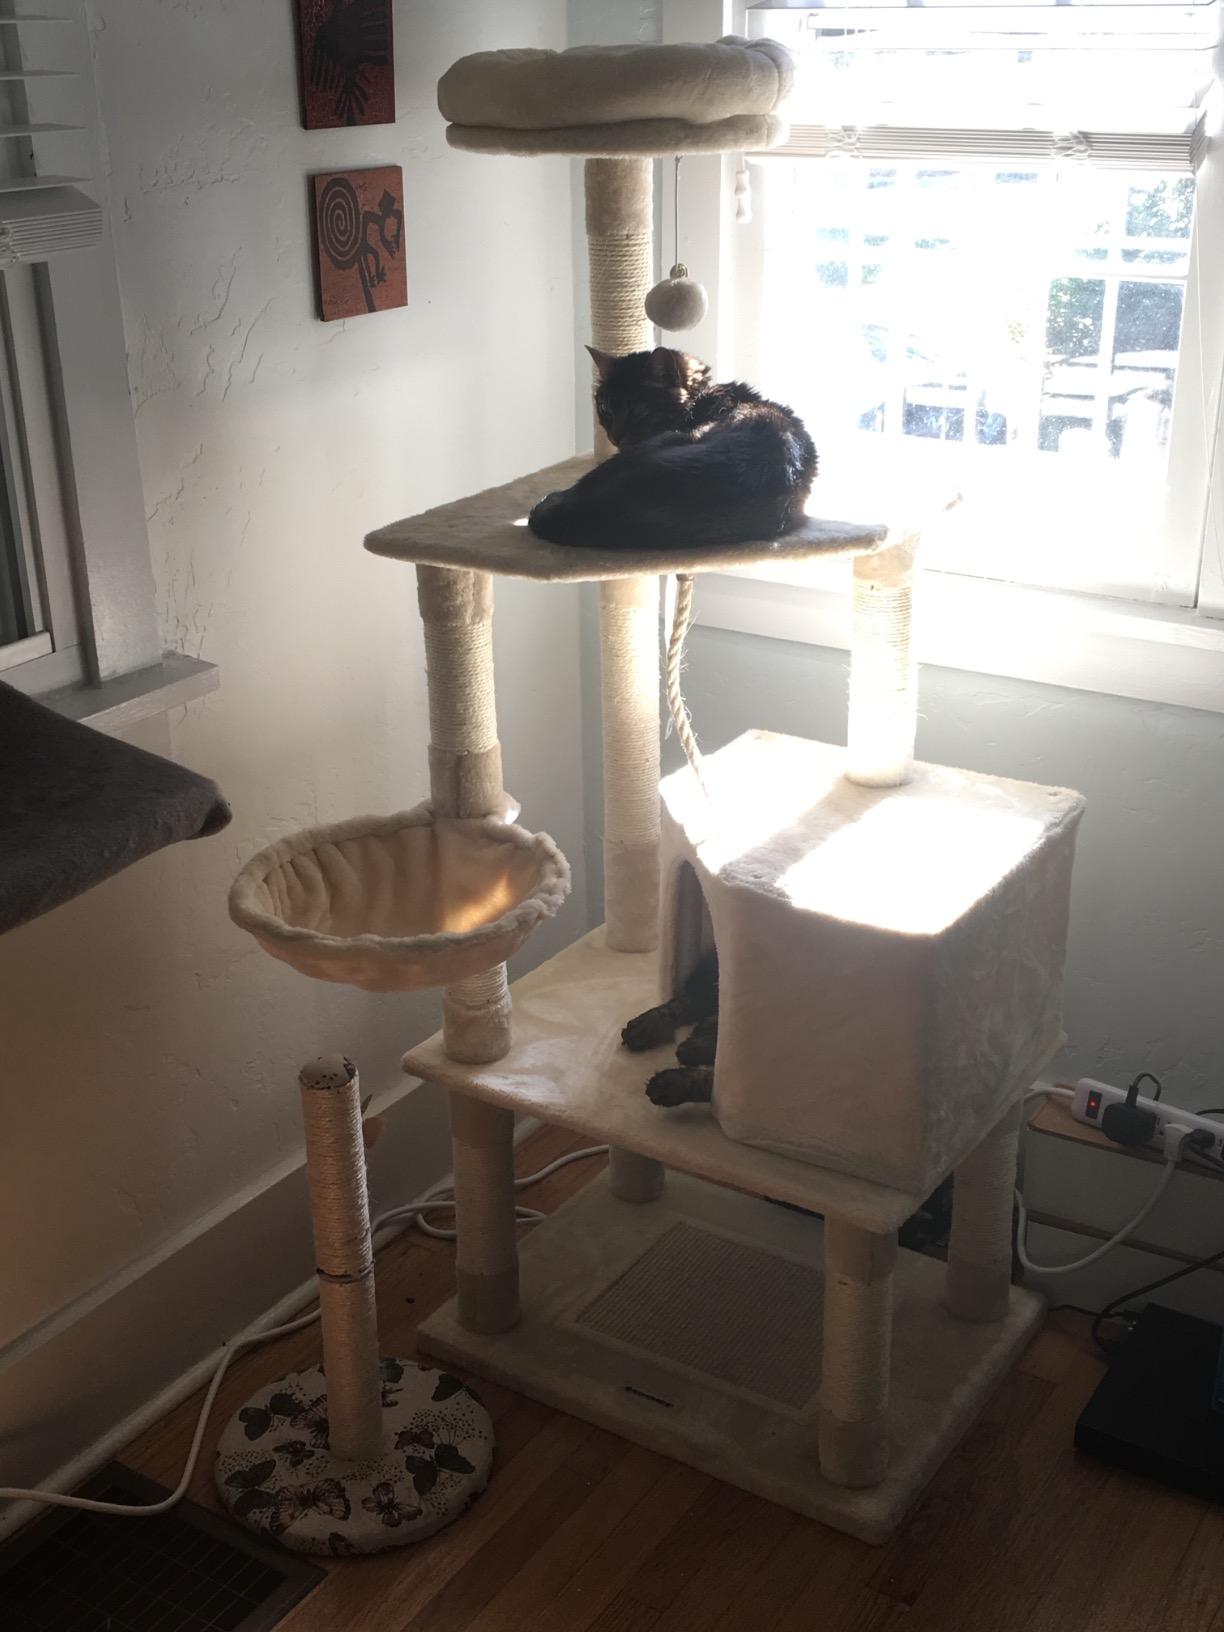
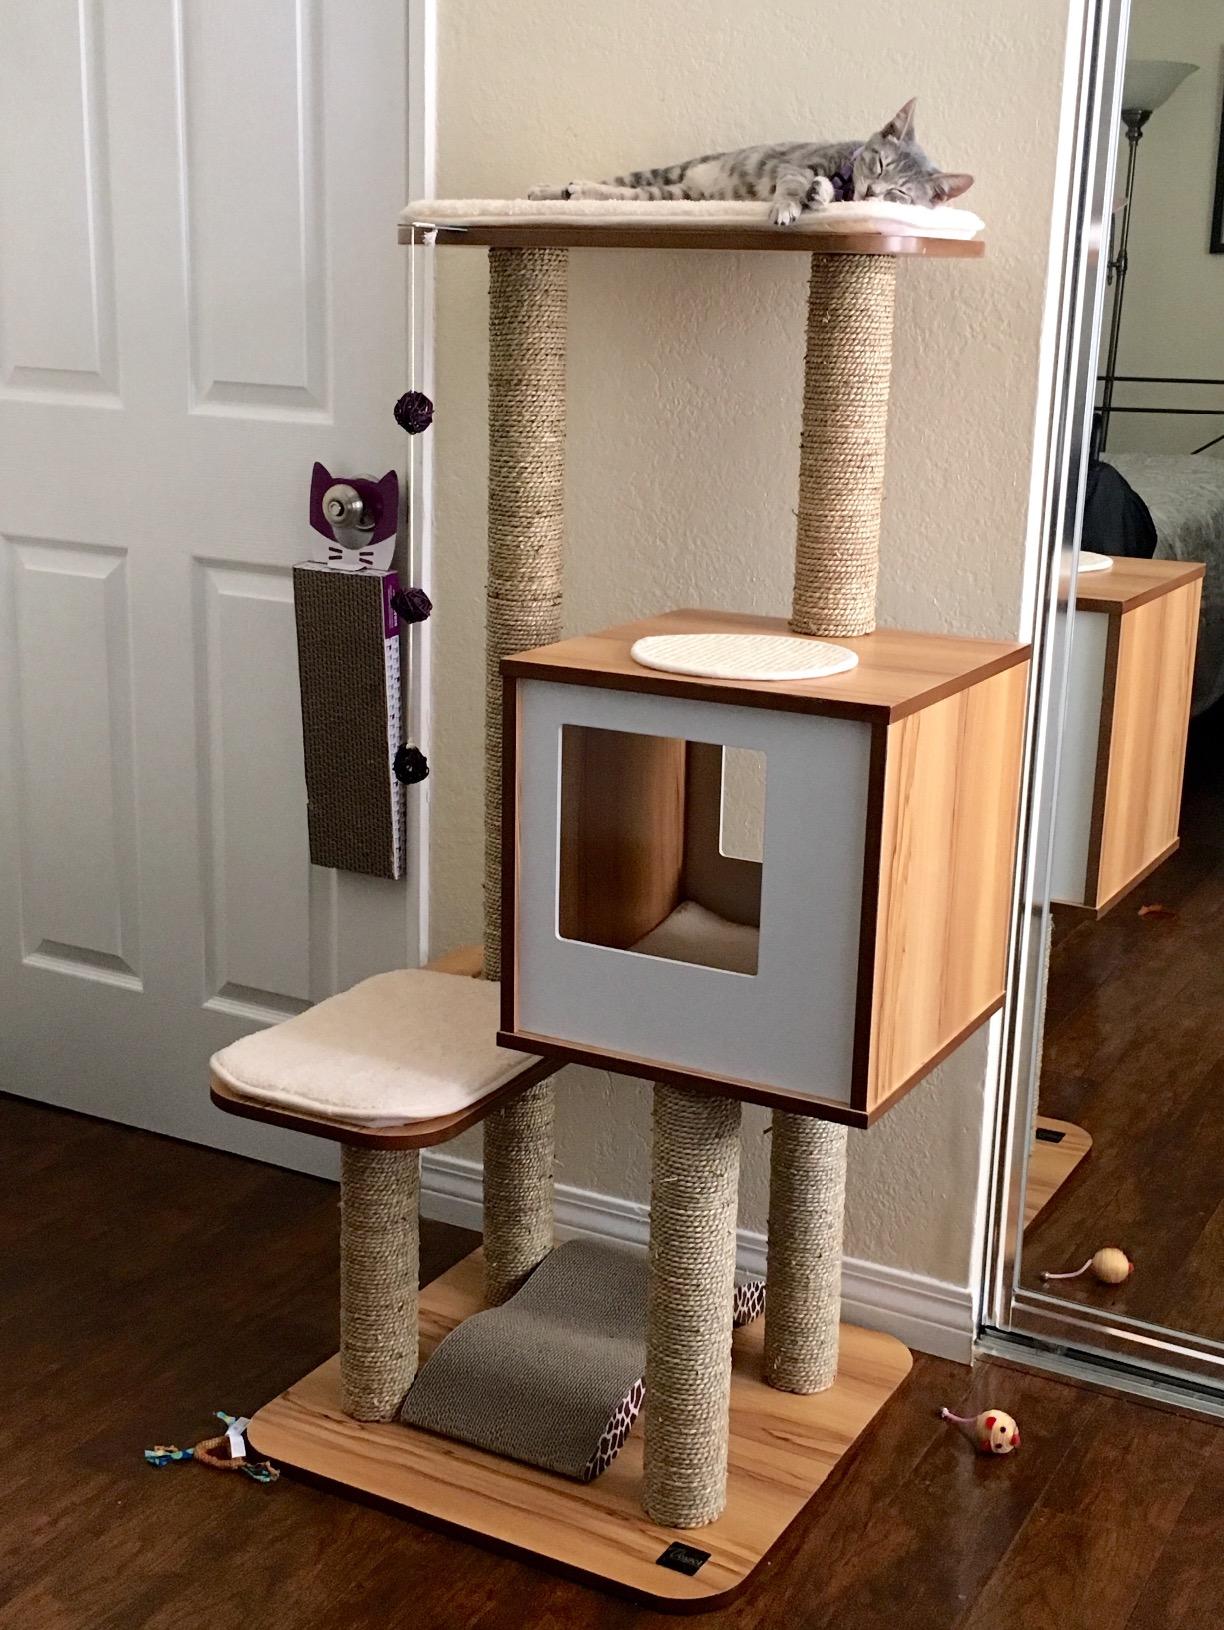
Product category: items_cat tree
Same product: no